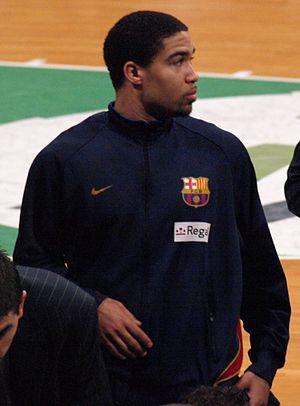
Andre Barrett, né le 21 février 1982 dans le Bronx à New York, est un joueur américain de basket-ball.